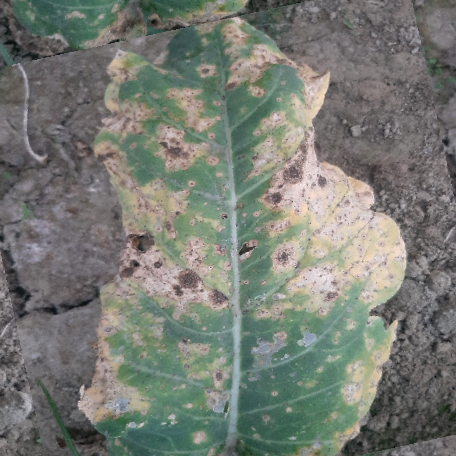
Label: Downy Mildew